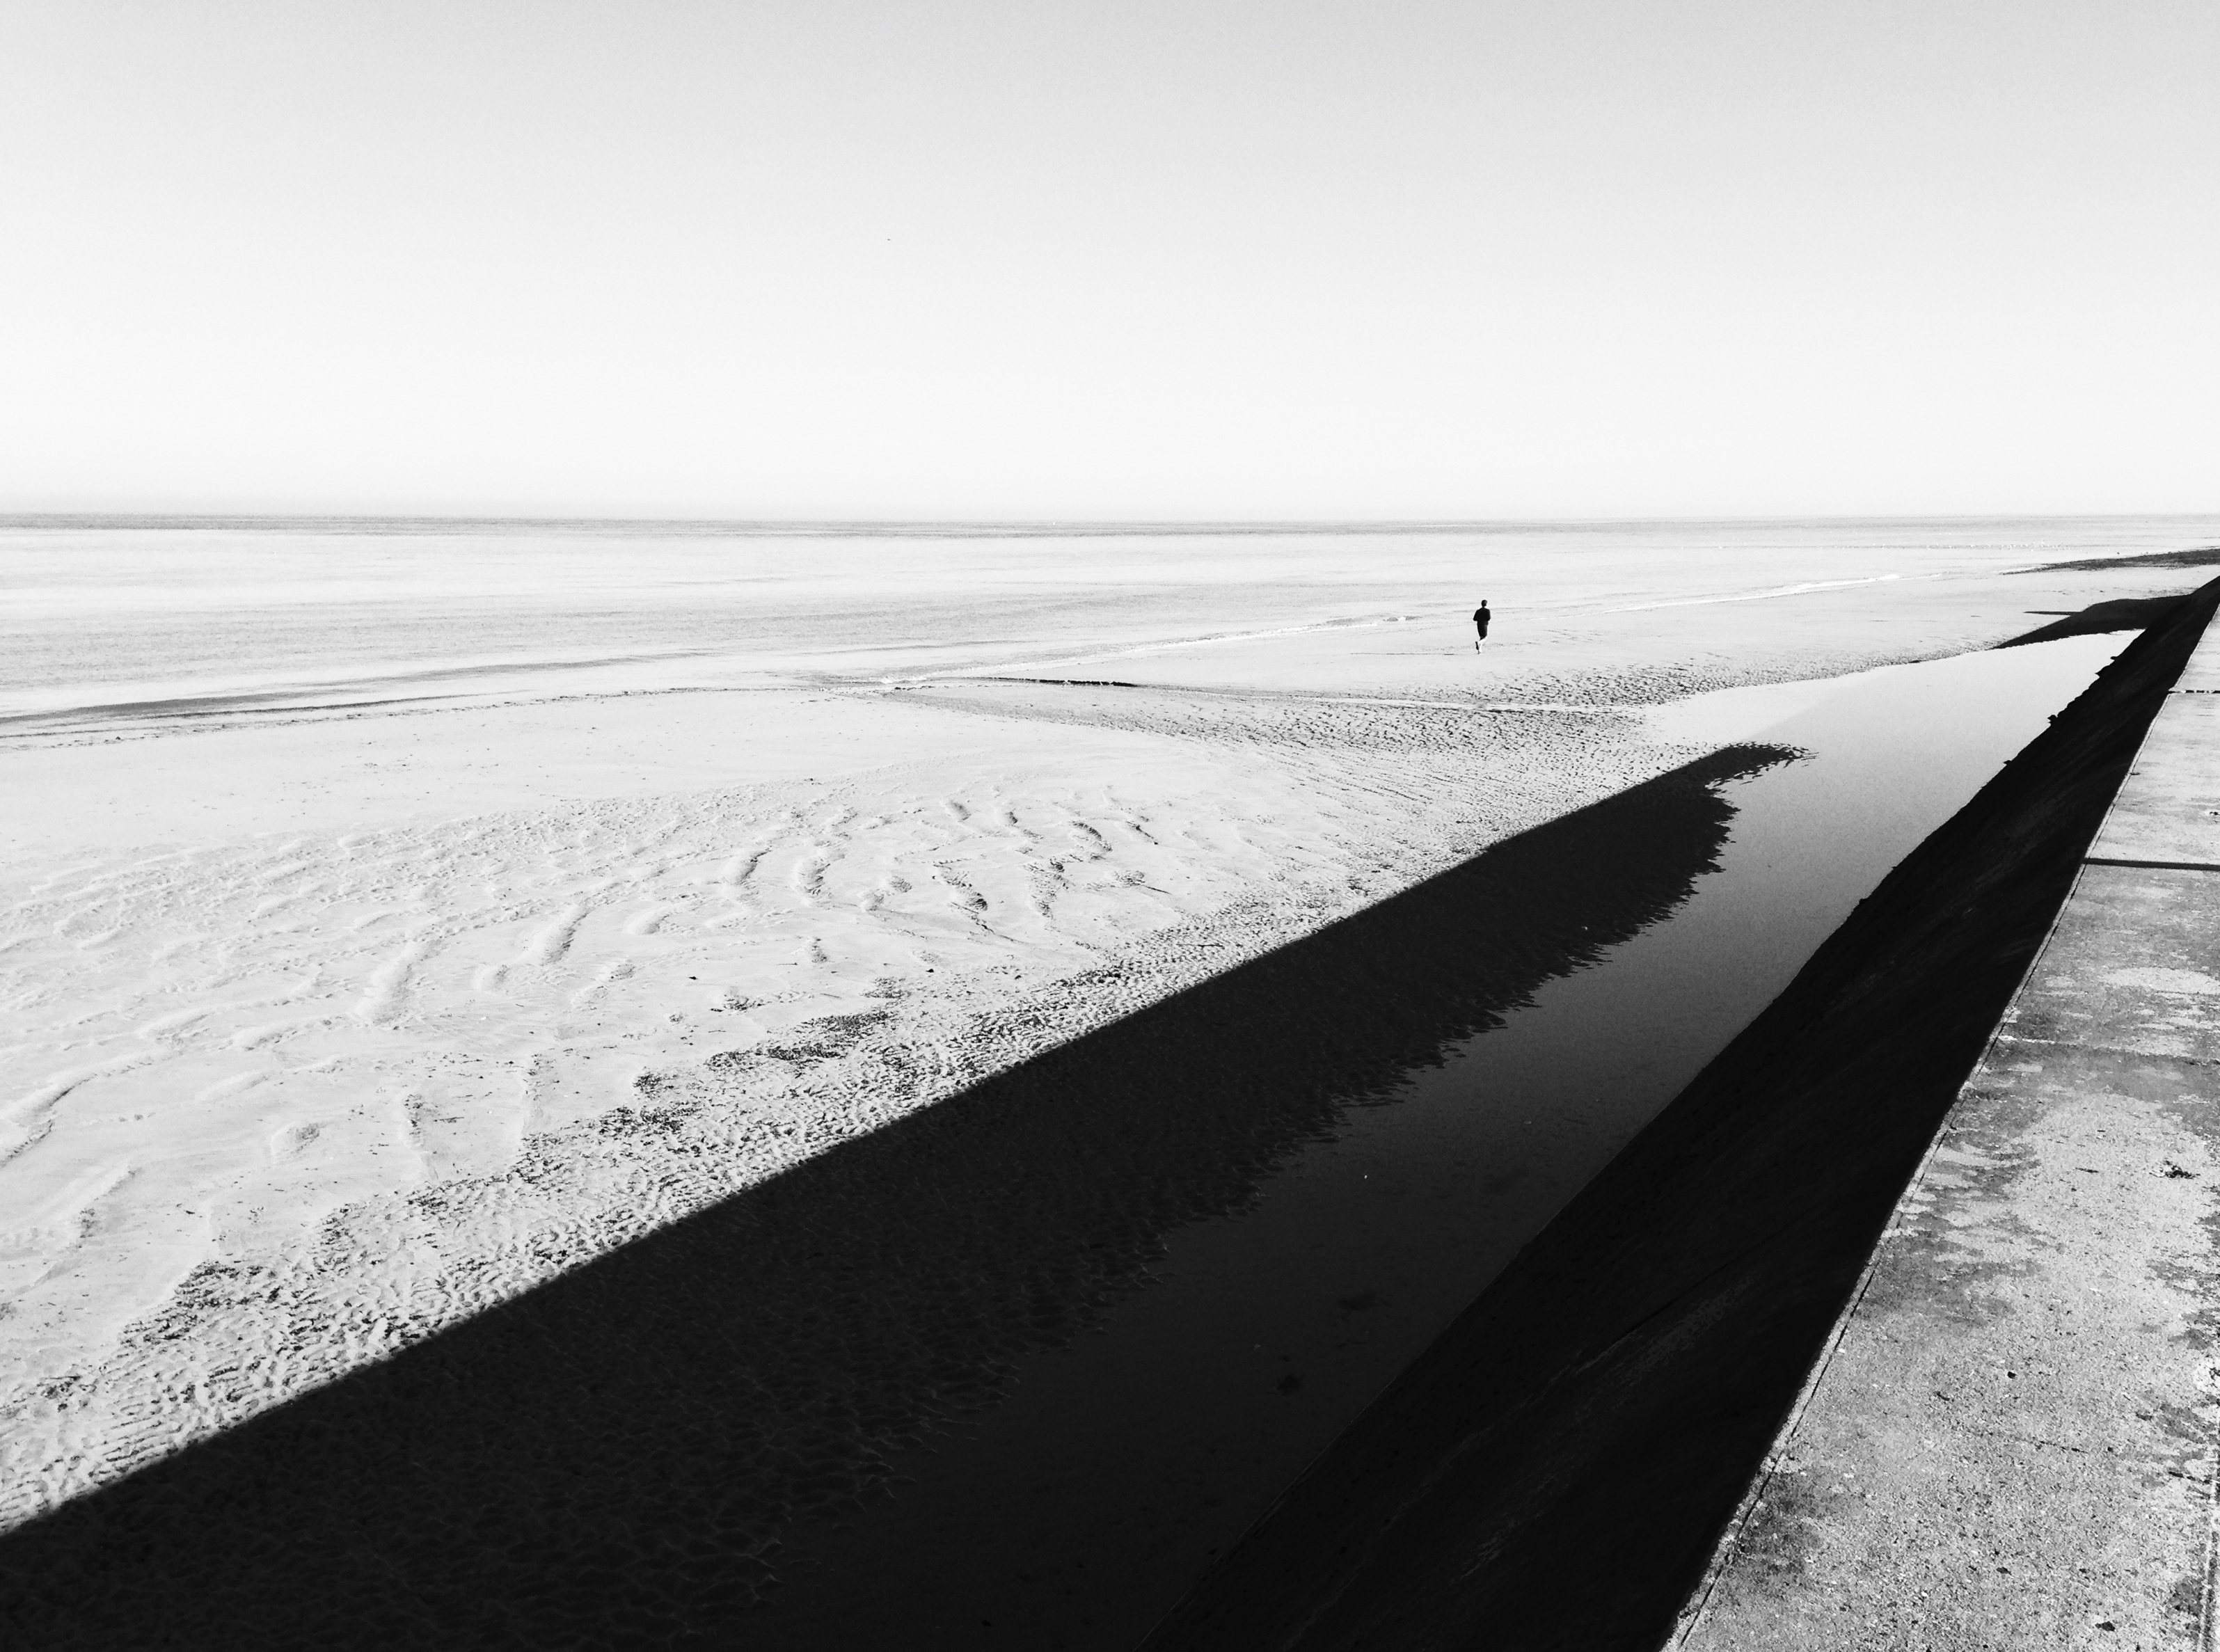
landscape, sea, coast, water, sand, ocean, horizon, snow, cold, winter, wing, black and white, white, wave, wind, alone, canal, bleak, ice, vehicle, surfboard, black, monochrome, lonely, material, outdoors, shape, nobody, monochrome photography, surfing equipment and supplies